Post-Western era

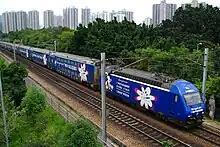
An advertisement for China's 2010 Asian Games on the MTR KTT train that runs from mainland China through Hong Kong. China has increasingly incorporated e-sports and technology into its Asian Games events.

Various factors are said to indicate the decline of Western power and potentially Western values around the world. Asia's youth population has grown significantly relative to the West, with countries such as China acquiring more technological capabilities that can influence the world and potentially be used to reduce individuals' abilities to express their individual rights and/or share power with other individuals in a democratic form of government (see Techno-nationalism).